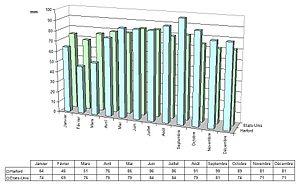
Pluviométrie à Hartford (Michigan) et dans l'ensemble des Etas-Unis.
Hartford est une ville du comté de Van Buren, dans l'État du Michigan.